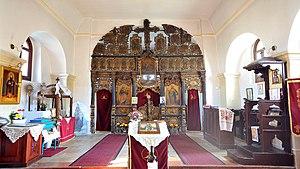
L'église Saint-Luc de Kupinovo est une église orthodoxe serbe située à Kupinovo près de Pećinci, en Serbie et dans la province de Voïvodine. Elle figure sur la liste des monuments culturels d'importance exceptionnelle de la République de Serbie.